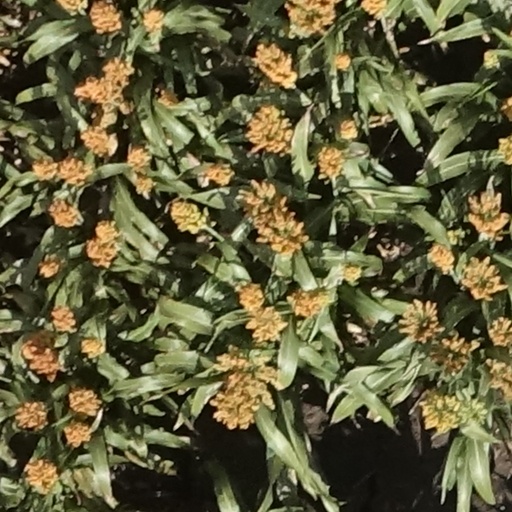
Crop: sorghum